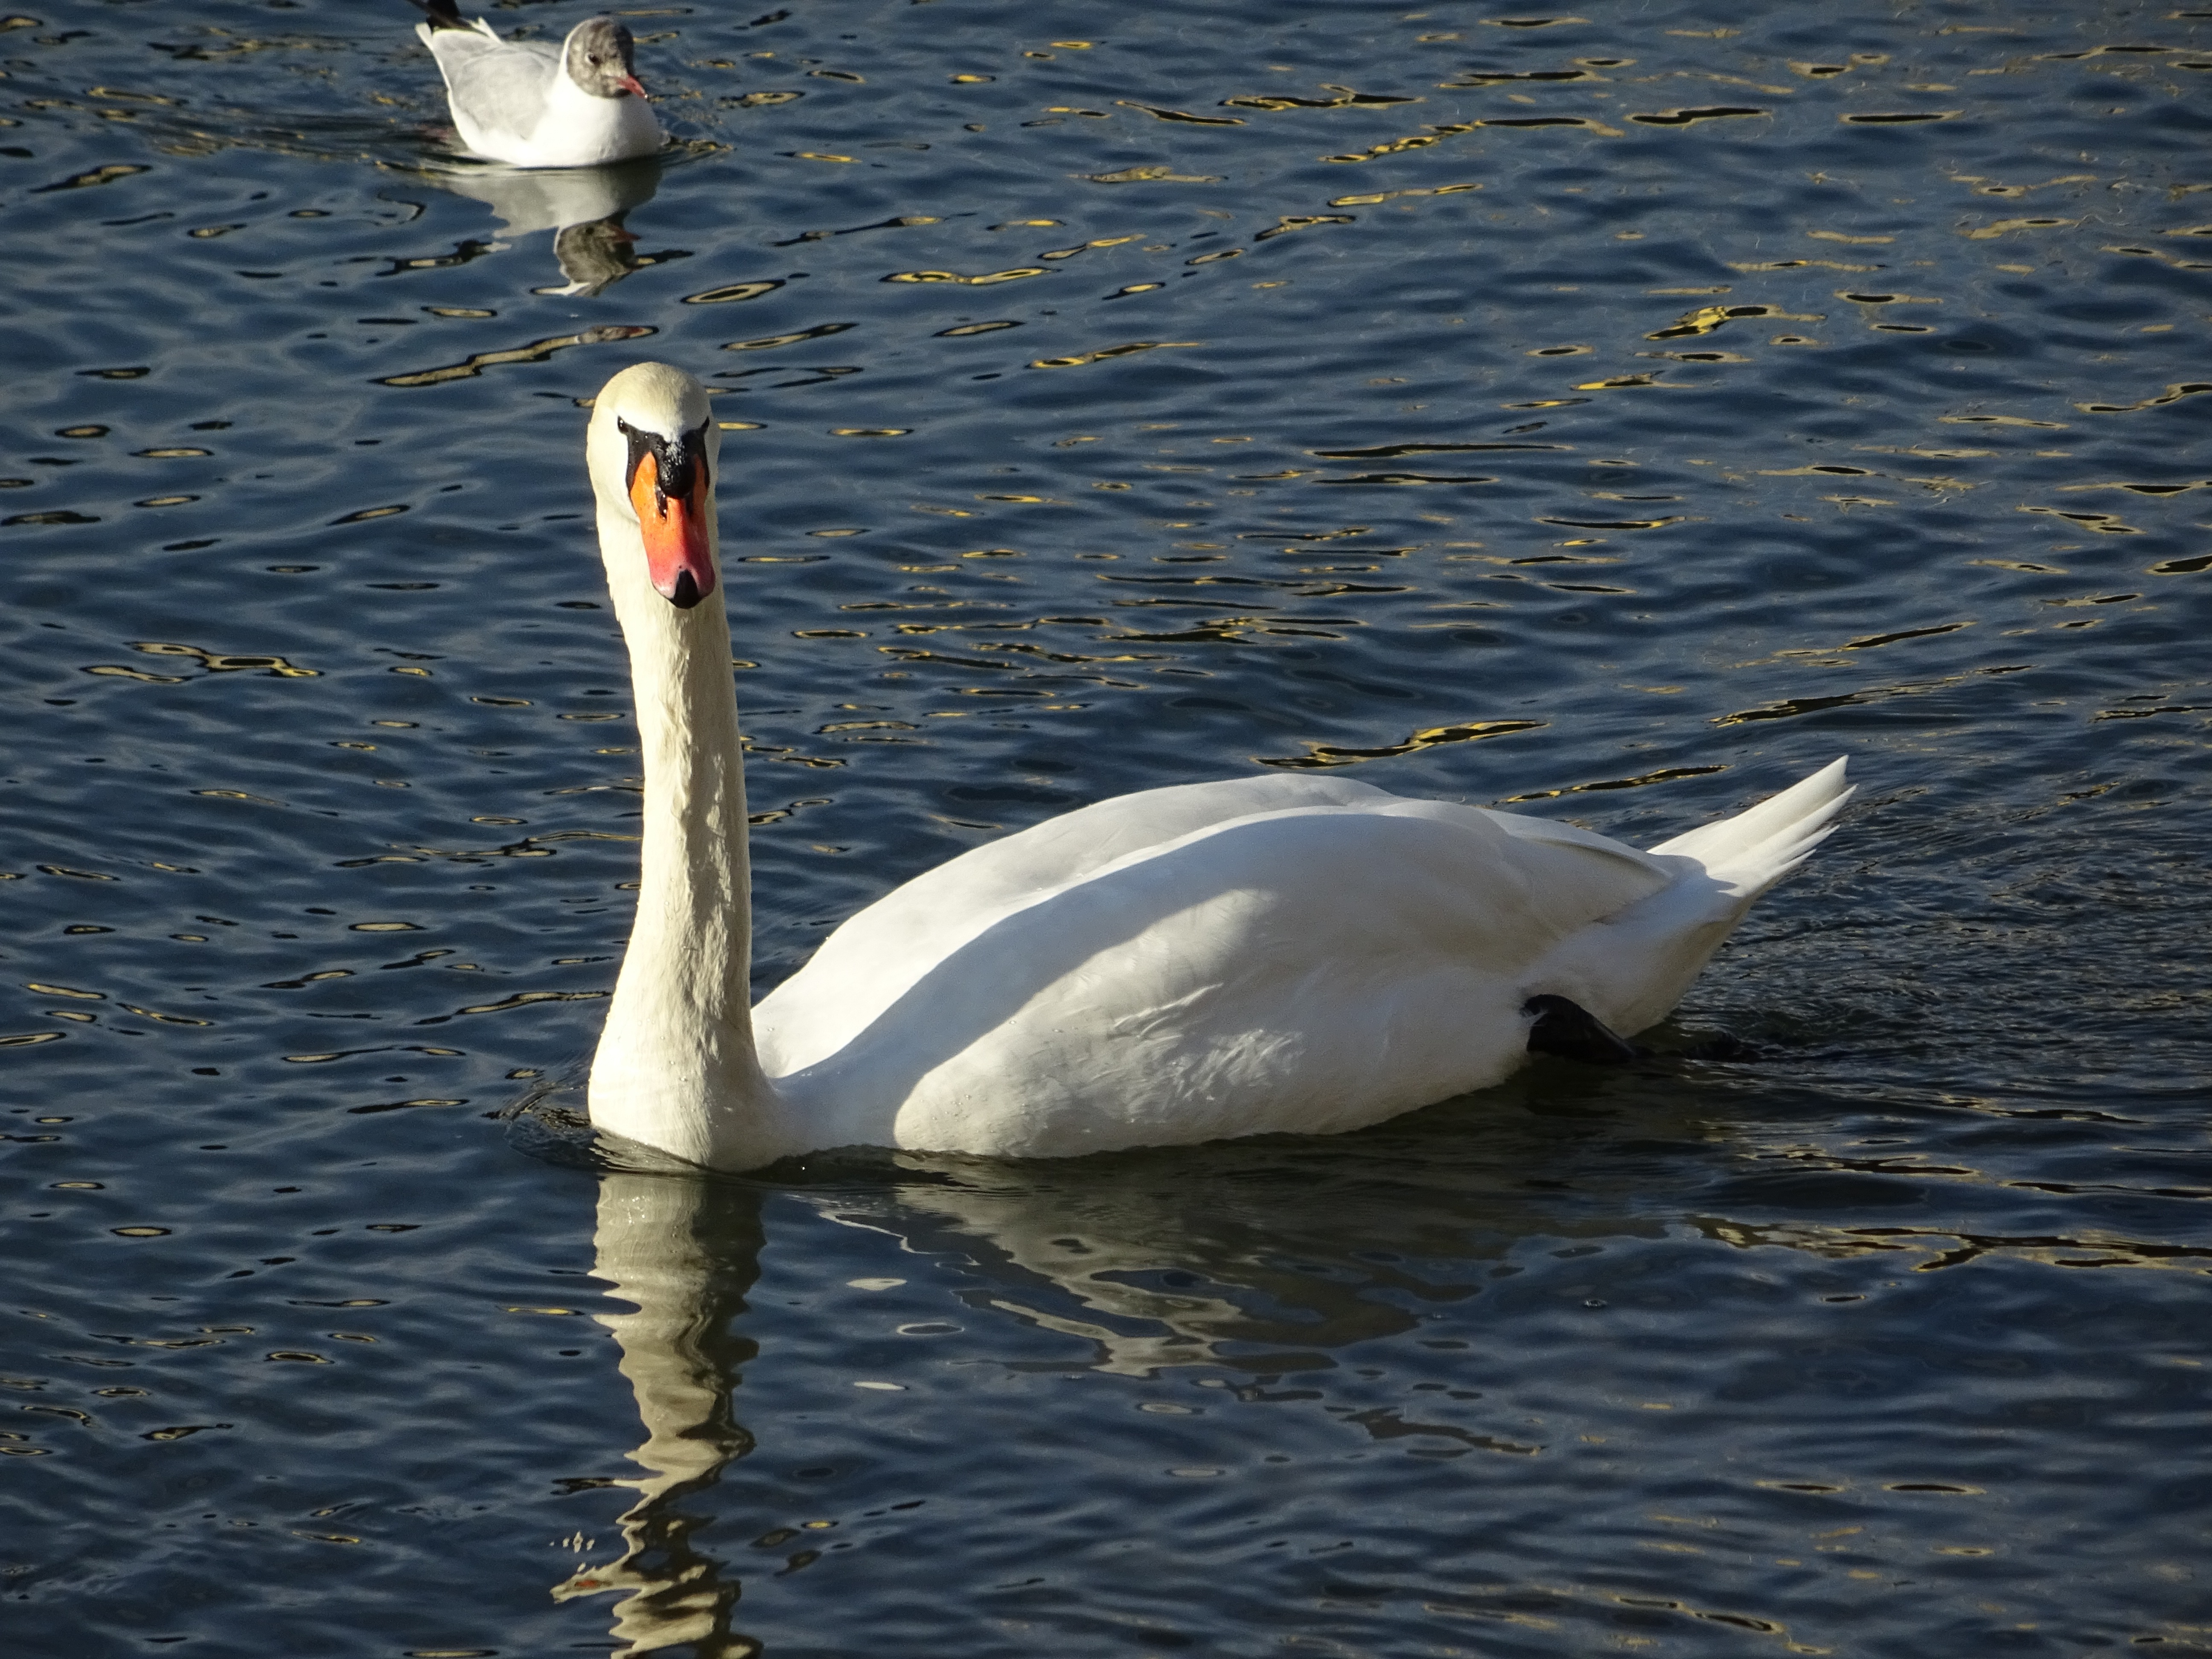
water, nature, bird, wing, white, lake, reflection, beak, fauna, swan, vertebrate, beautiful, zurich, bill, waterfowl, waters, idyll, water bird, spring dress, mirroring, animal photo, ducks geese and swans